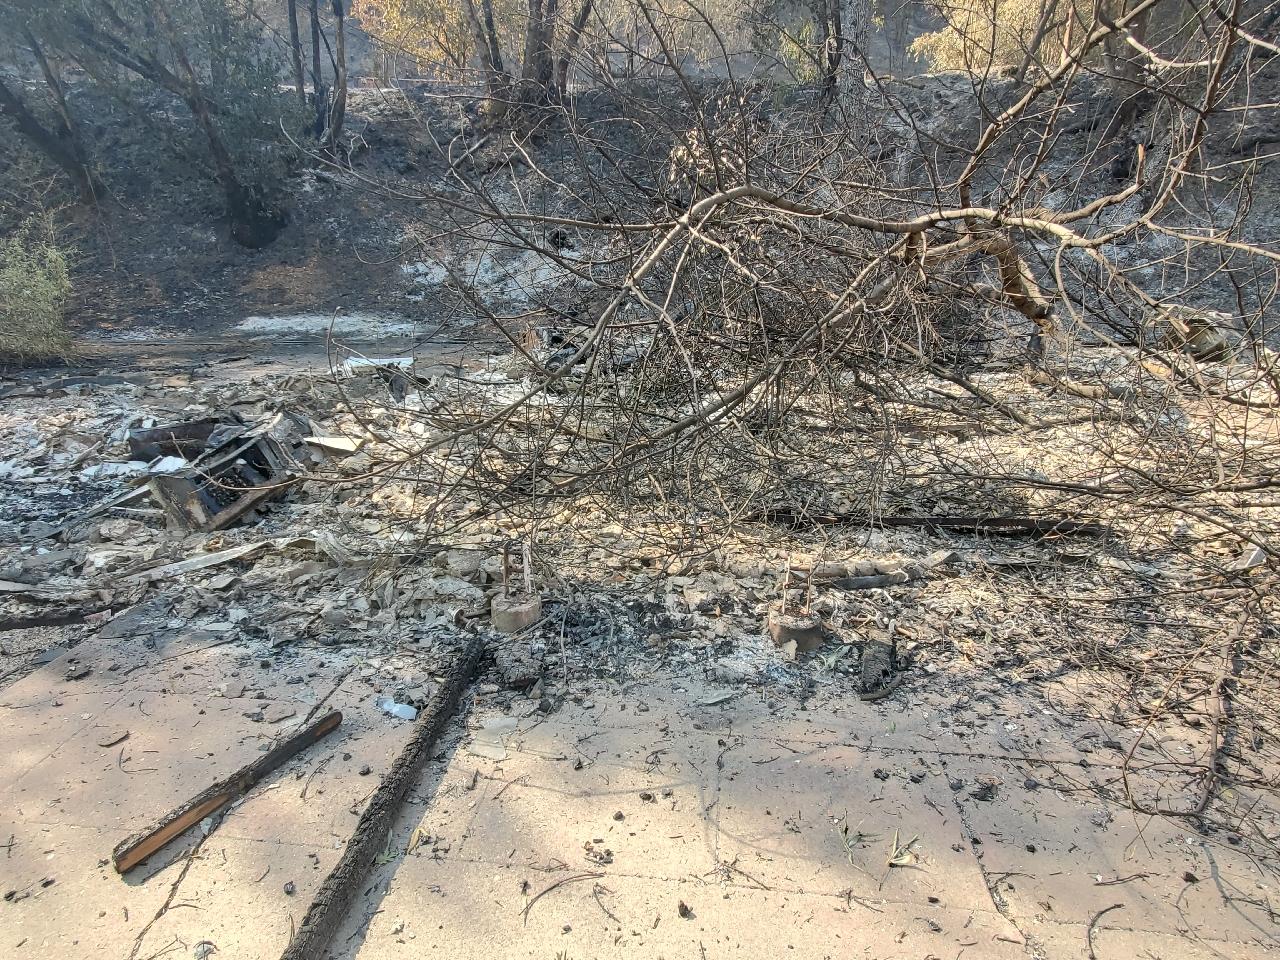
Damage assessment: destroyed